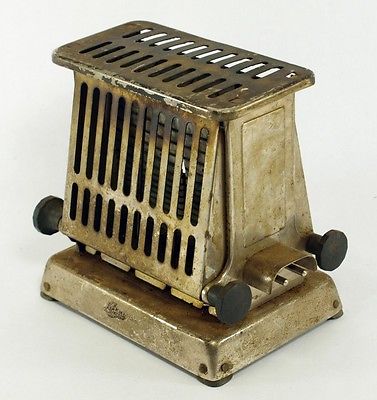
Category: toaster